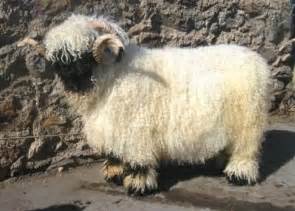
Label: pecora